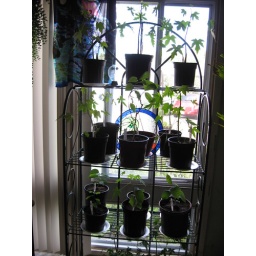
Papaya seedlings in bedroom window